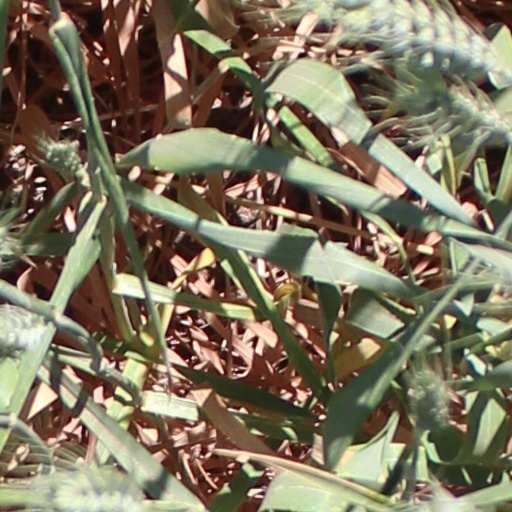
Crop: wheat